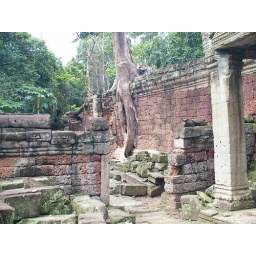
tree in wall